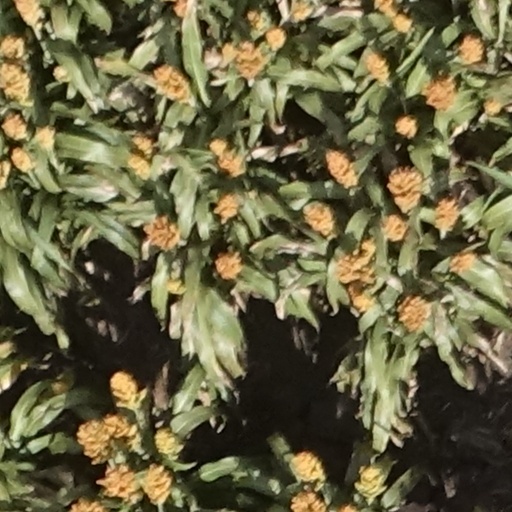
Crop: sorghum